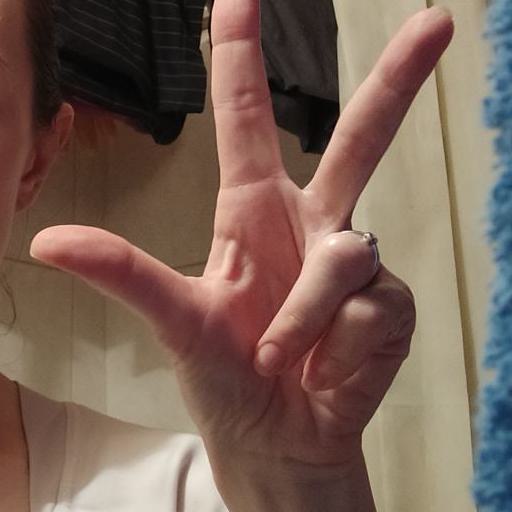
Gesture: three2